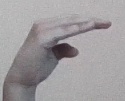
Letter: jeem